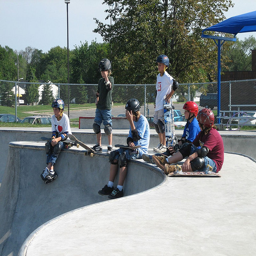
The young skateboarders sit around the top of the platform.
A couple of kids on top of a skating park rink.
A handful of young skateboarders take a break in the skate park.
Kids with skateboards and helmets lounge at a skateboard ramp.
some male skateboarders with helmets at a skatepark